William III of England

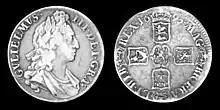
Silver Crown coin, 1695. The Latin inscription is (obverse) "GVLIELMVS III DEI GRA[TIA]" (reverse) "MAG[NAE] BR[ITANNIAE], FRA[NCIAE], ET HIB[ERNIAE] REX 1695". English: "William III, By the grace of God, King of Great Britain, France, and Ireland, 1695." The reverse shows the arms, clockwise from top, of England, Scotland, France, and Ireland, centred on William's personal arms of the House of Orange-Nassau.

After his marriage in November 1677, William became a strong candidate for the English throne should his father-in-law (and uncle) James be excluded because of his Catholicism. During the crisis concerning the Exclusion Bill in 1680, Charles at first invited William to come to England to bolster the king's position against the exclusionists, then withdrew his invitation—after which Lord Sunderland also tried unsuccessfully to bring William over, but now to put pressure on Charles. Nevertheless, William secretly induced the States General to send Charles the "Insinuation", a plea beseeching the king to prevent any Catholics from succeeding him, without explicitly naming James. After receiving indignant reactions from Charles and James, William denied any involvement.